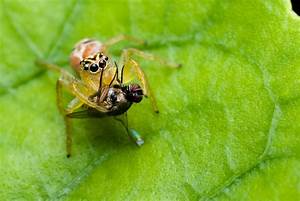
Label: spider